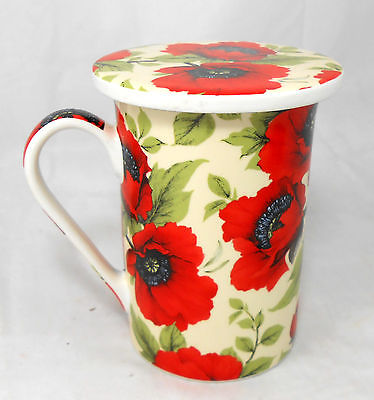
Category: mug